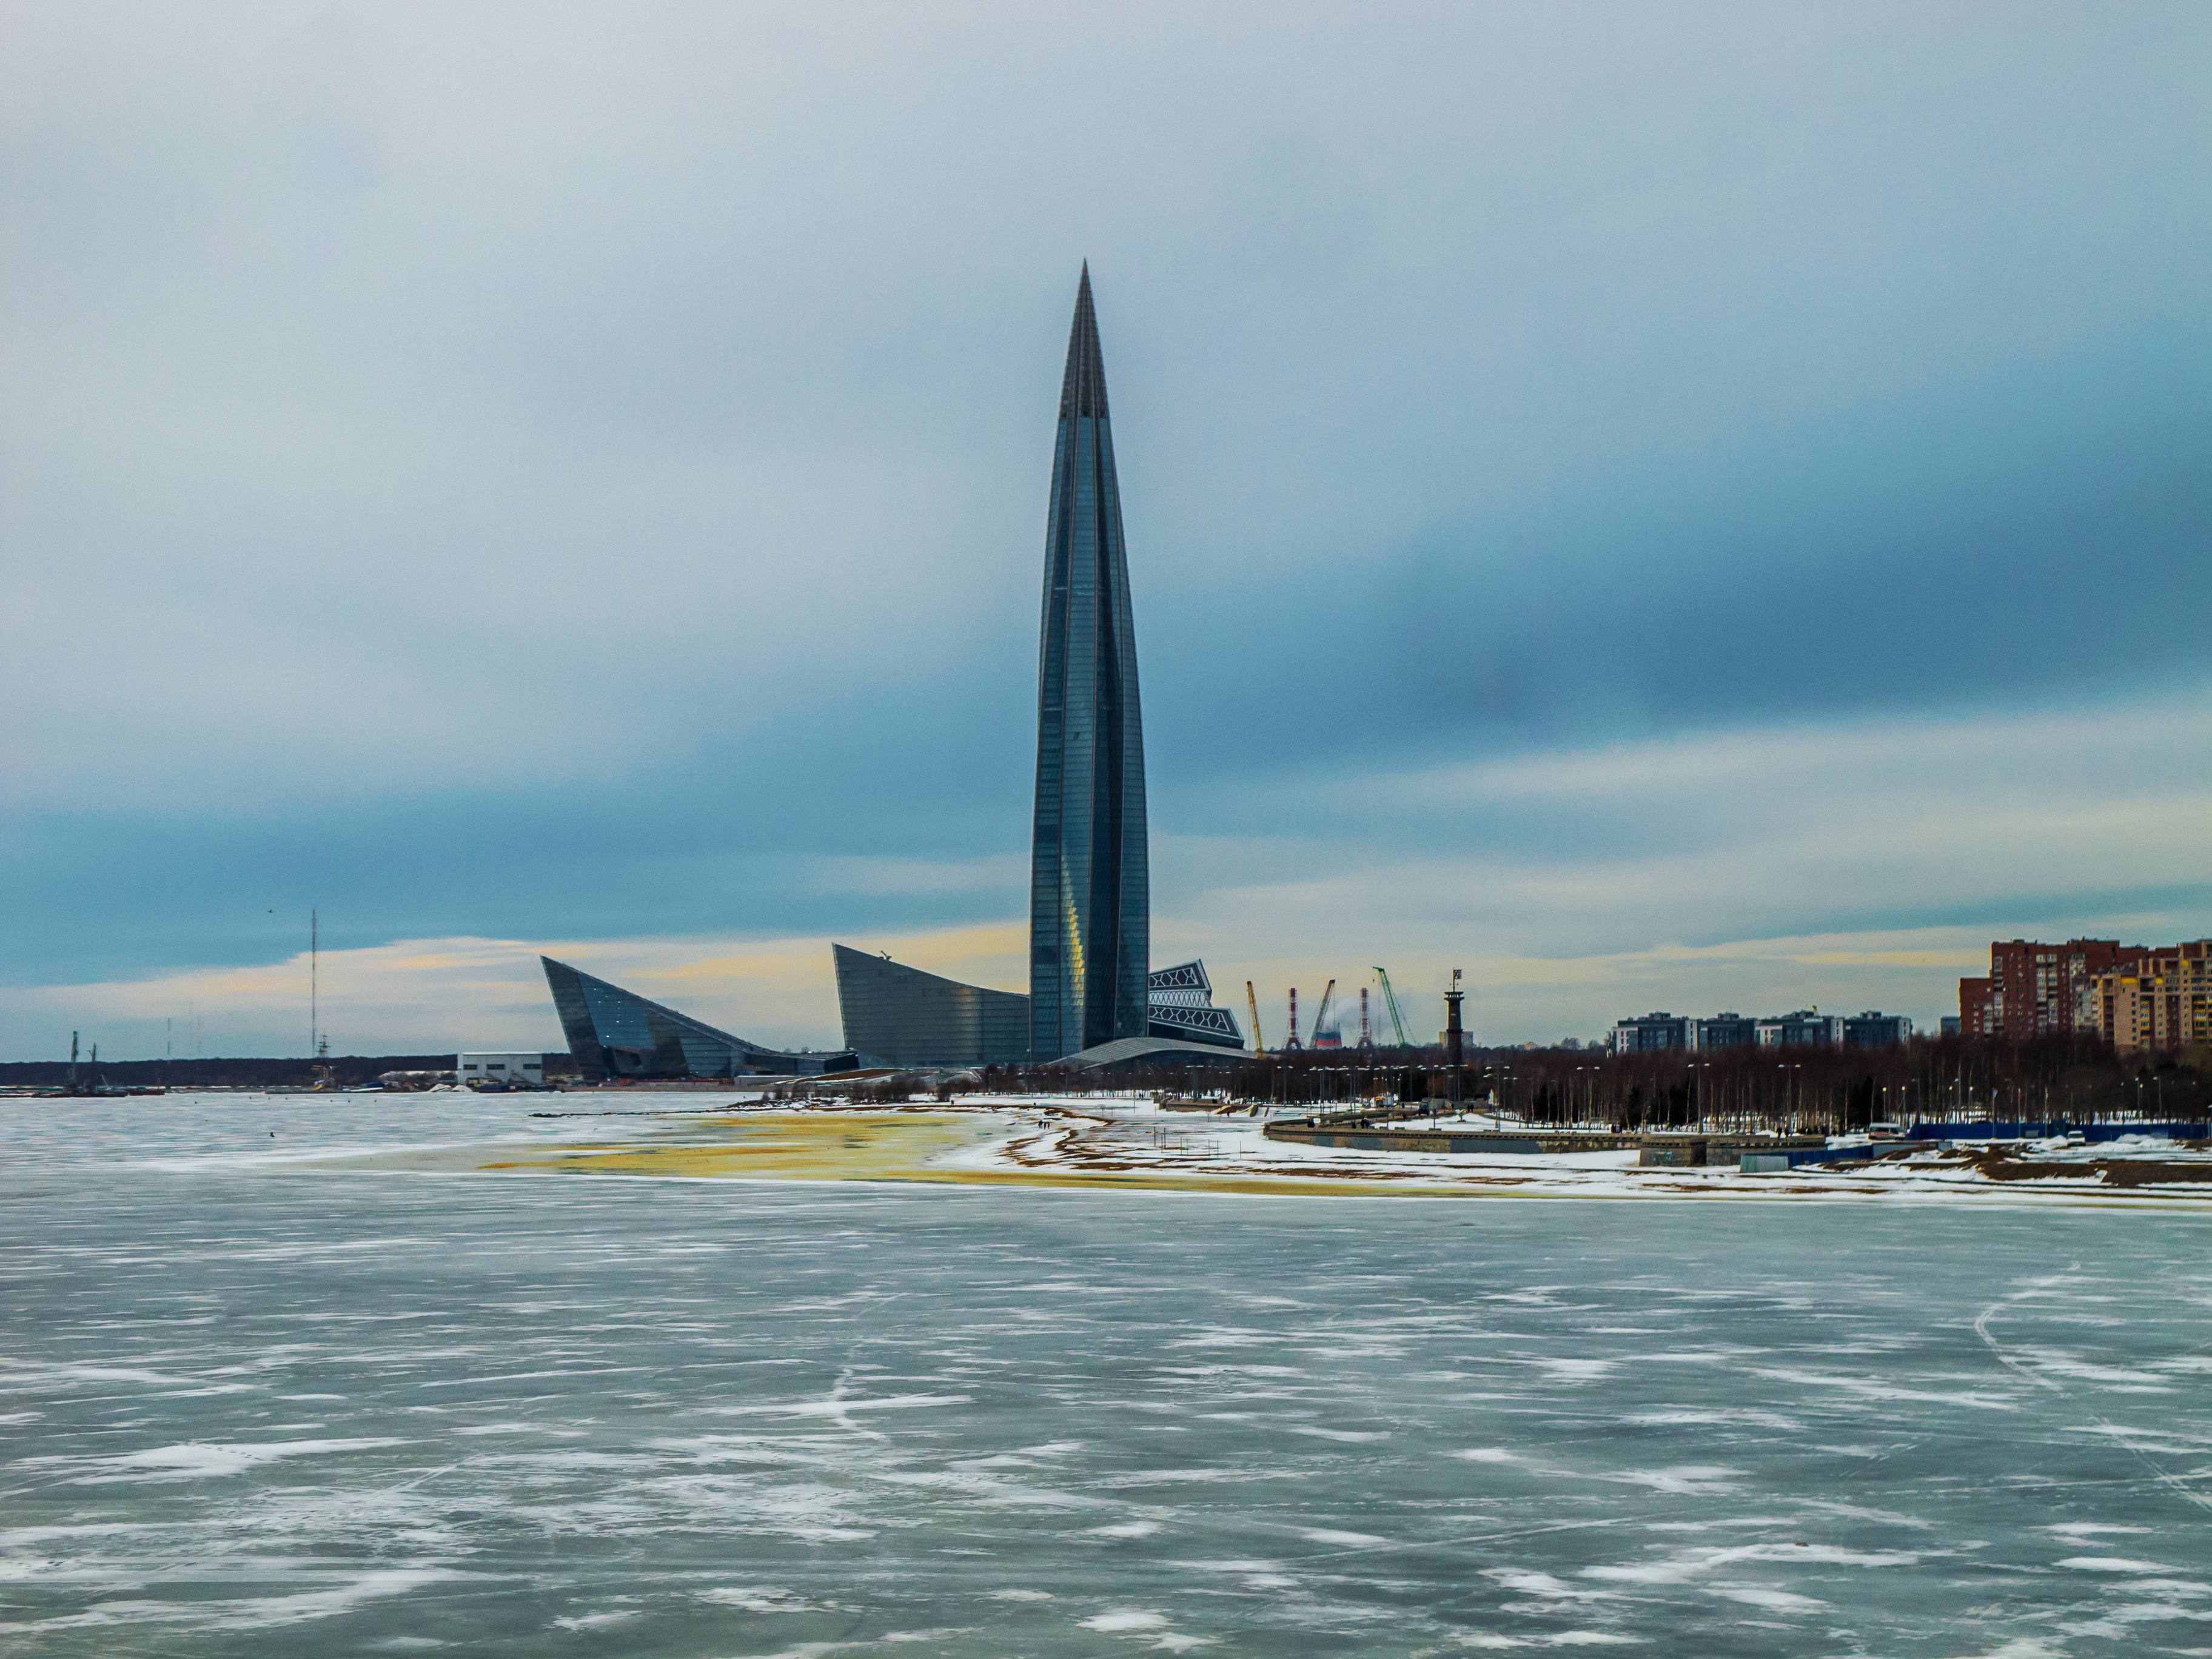
images, water, sky, cloud, boat, watercraft, tower, lake, skyscraper, vehicle, sailboat, building, horizon, city, sail, sailing, ocean, ship, reflection, winter, wind, recreation, tower block, sea, water sport, monument